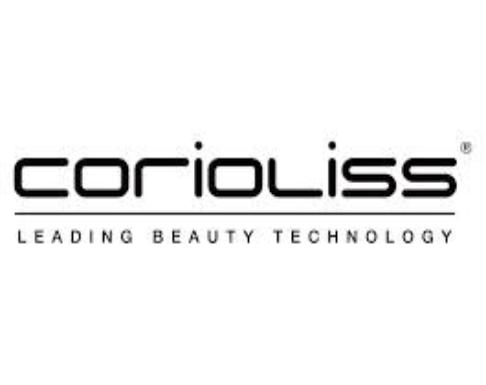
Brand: corioliss
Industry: Necessities